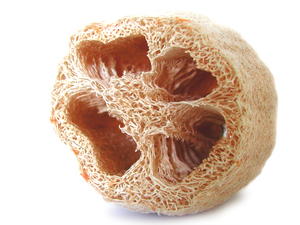
L'éponge est un objet d'origine animale ou synthétique.
La courge éponge est une plante grimpante de la famille des Cucurbitaceae. On trouve cette courge couramment en Orient et sur tous les marchés d'outre-mer.